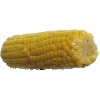
Label: Corn 1